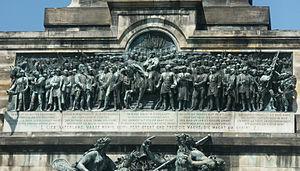
Le Niederwalddenkmal est situé à la lisière du parc naturel du Niederwald, surplombant le Rhin et la ville de Rüdesheim am Rhein, au sud-ouest du land de Hesse. À ses pieds s'étendent les vignobles du mont de Rüdesheim.
Die Wacht am Rhein est un chant ayant eu parmi le peuple allemand un statut non officiel d'hymne national.